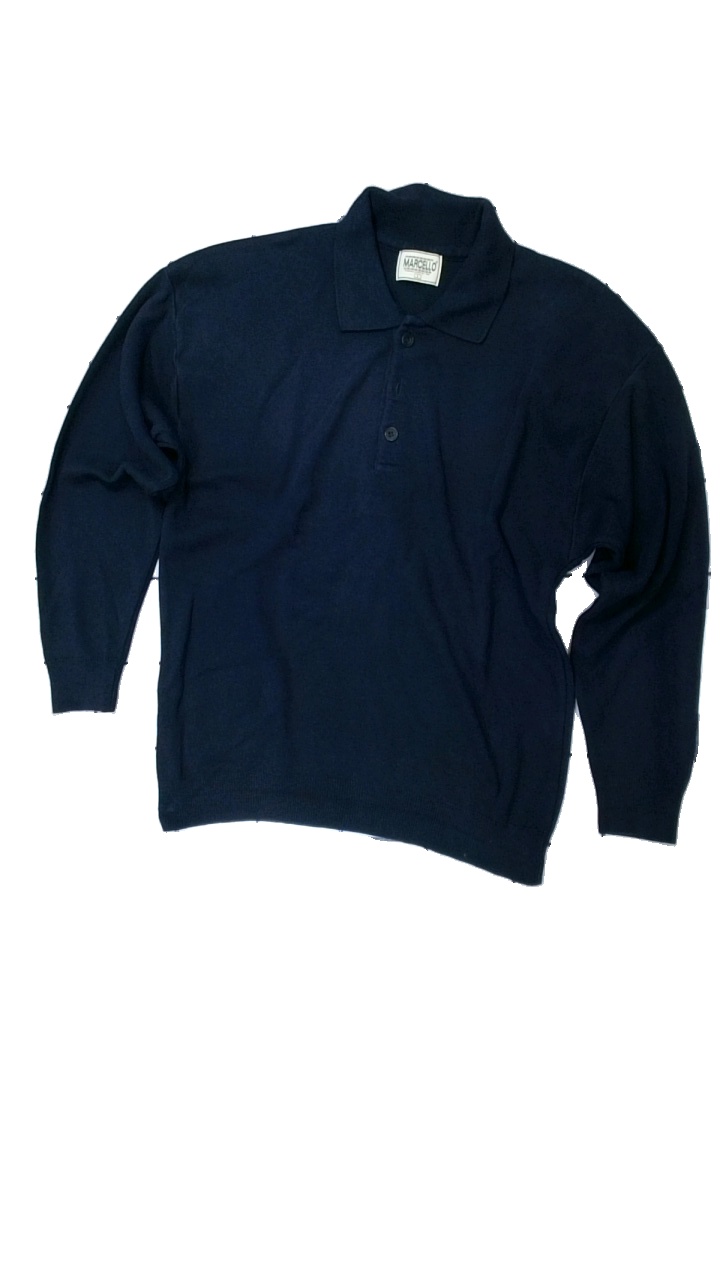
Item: Top (Men)
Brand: Marcello
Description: blå långärmad tröja, urtvättad
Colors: Blue
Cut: Regular
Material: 61% acrylic 39% cotton
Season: All
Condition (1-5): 2
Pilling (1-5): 2
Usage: Export
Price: <50